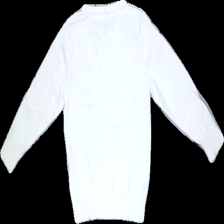
View: back
Type: Cardigan
Category: Children
Brand: Not in the list
Brand text on label: Basic You
Colors: White
Material: 91% cotton, 9% cont?
Cut: Regular
Size: 86
Price range: 50-100
Recommended usage: Export